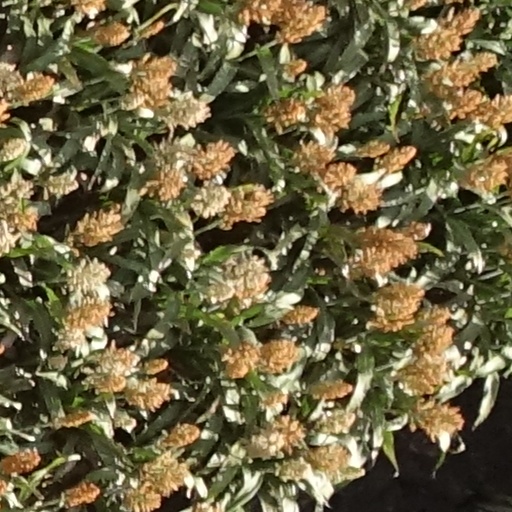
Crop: sorghum